Wyndol Gray

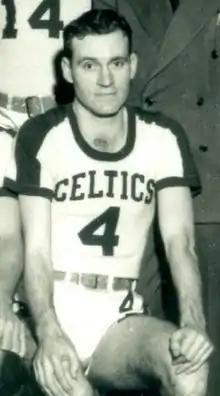

Wyndol Woodrow Gray (March 30, 1922 – March 20, 1994) was an American professional basketball player. He was the brother of Cortez Gray, who was also a professional basketball player.